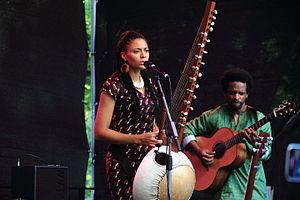
Sona Jobarteh, née en 1983, est une compositrice, chanteuse et instrumentaliste d'origine gambienne et anglaise. Elle est la première femme joueuse professionnelle de kora.